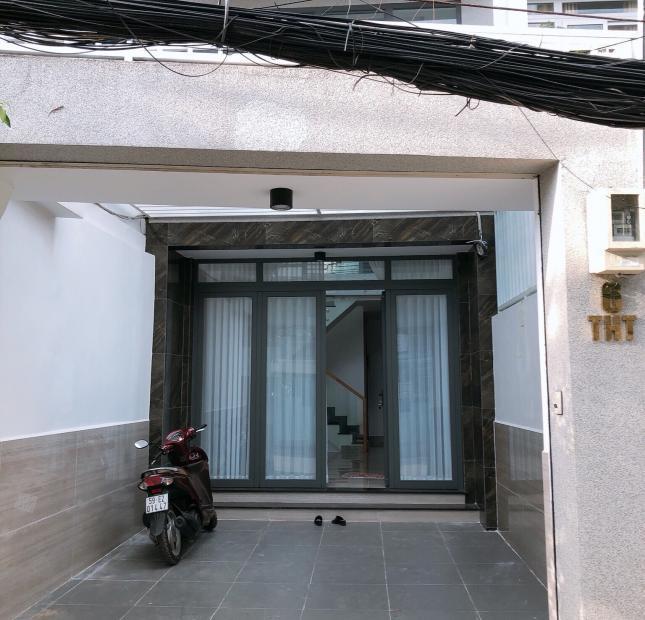
có một đôi giày màu đen đang ở chính giữa lối vào nhà